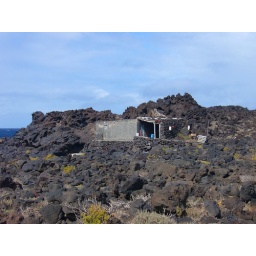
fishing house near my home